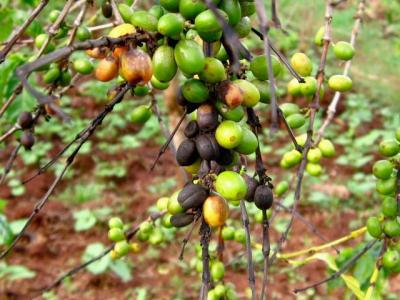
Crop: unknown
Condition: coffee_coffee_berry_blotch